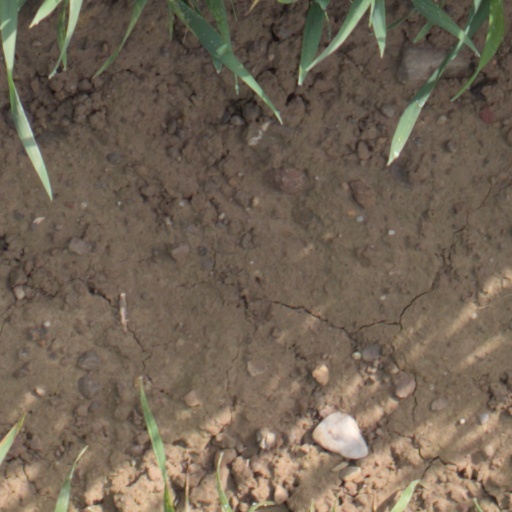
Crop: wheat